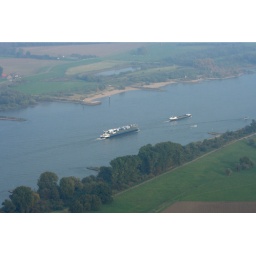
The river IJssel in the Netherlands seen from An-2 D-FONL. The biggest ship is carrying vans.